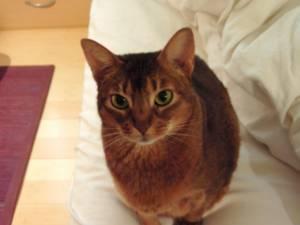
Abyssinian